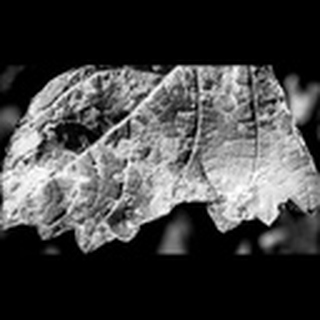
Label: cotton_powdery_mildew